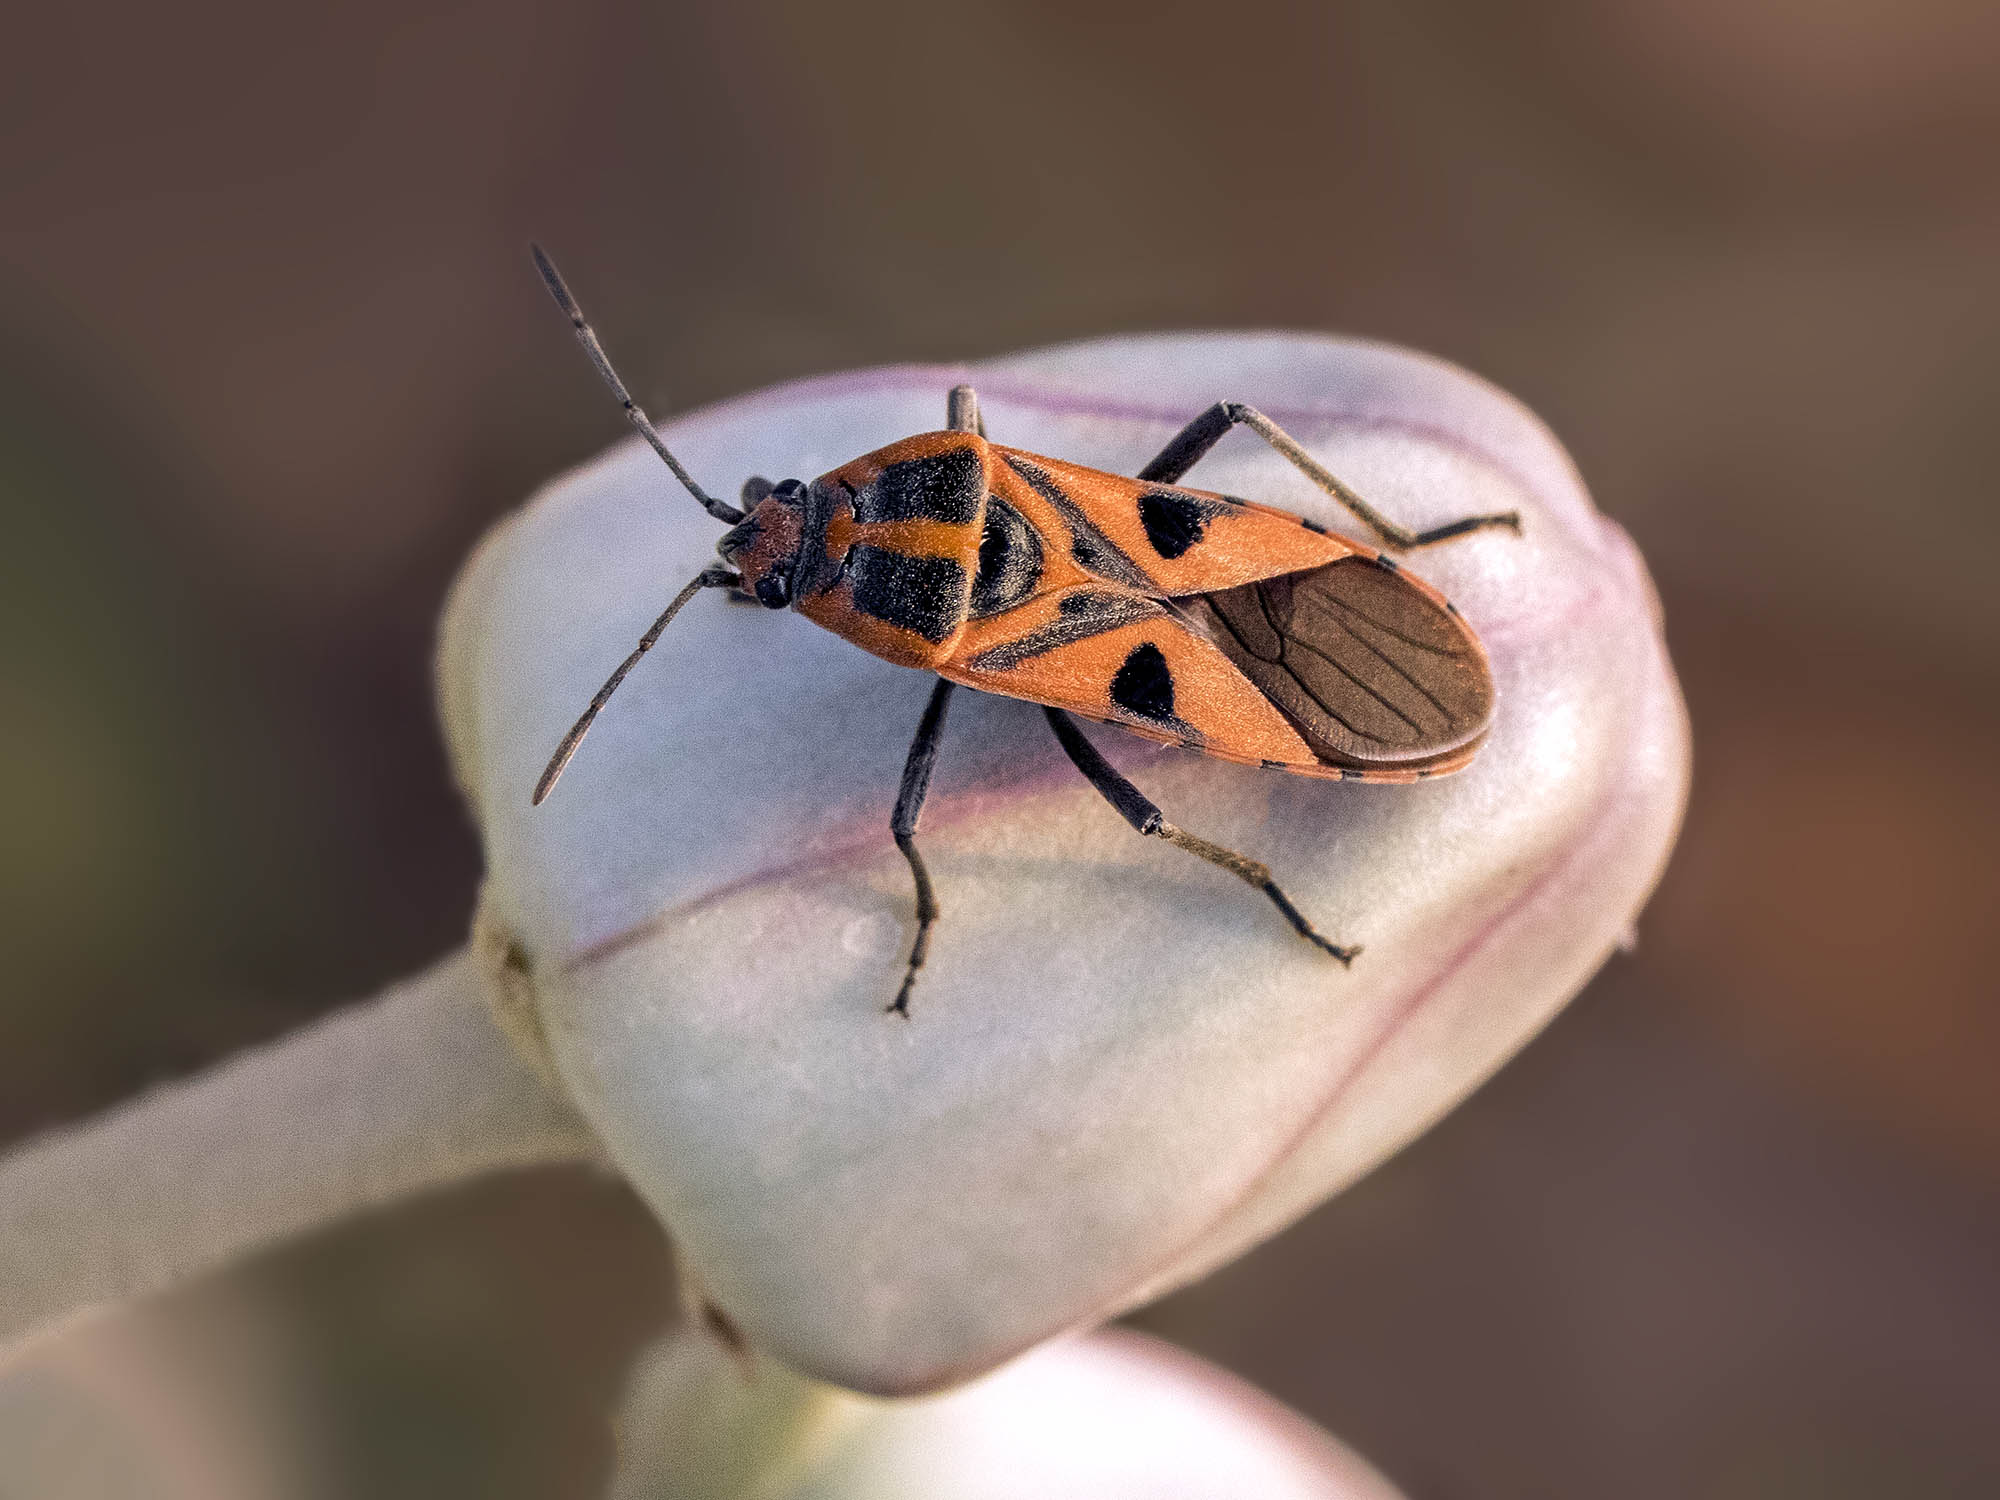
photography, leaf, flower, petal, fly, insect, bug, fauna, invertebrate, close up, india, arthropoda, pest, ariansuresh, skanfarmhouse, nellore, andhrapradesh, animalia, hexapoda, insecta, pterygota, neoptera, extensiontube13mm, condylognatha, hemiptera, heteroptera, pentatomomorpha, calotropisgigantea, macro photography, milkweedbug, lygaeidae, spilostethus, lygaeoidea, lygaeinae, spilostethushospes, 750d2016img5464, entomotherapy, arthropod